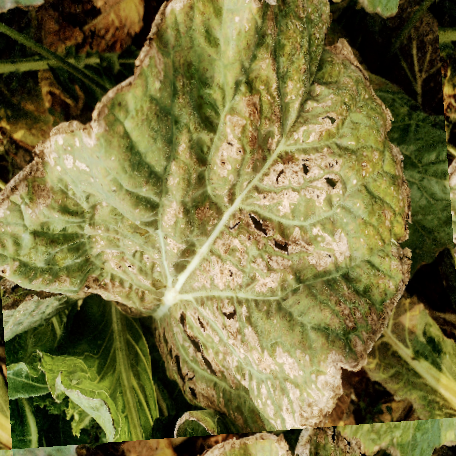
Label: Downy Mildew